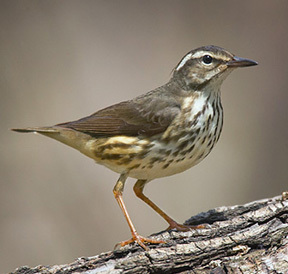
a white breasted bird mottled with black spots, a white eyebrow and brown primaries.
a small bird with a speckled belly and a brown backa small bird with brown coverts and secondaries, this bird also has a white eye brown and white stripe going along its nape, an d white base with brown spots over its breast.
this is a brown and white bird with brown specks on the belly
this bird is brown with white on its chest and has a long, pointy beak.
a small brown bird, with white eyebrows, and the legs are long compared to the body.
this particular bird has a belly that is white with gray spots
this rather long-legged bird has a mottled white with black spots belly, a short stubby tail, and brown wings.
this bird has wings that are brown and has a striped belly
this bird has wings that are brown and has a psotted belly
Species: Louisiana Waterthrush